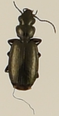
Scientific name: Syntomus americanus
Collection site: Chase Lake National Wildlife Refuge NEON (WOOD), plot WOOD_008